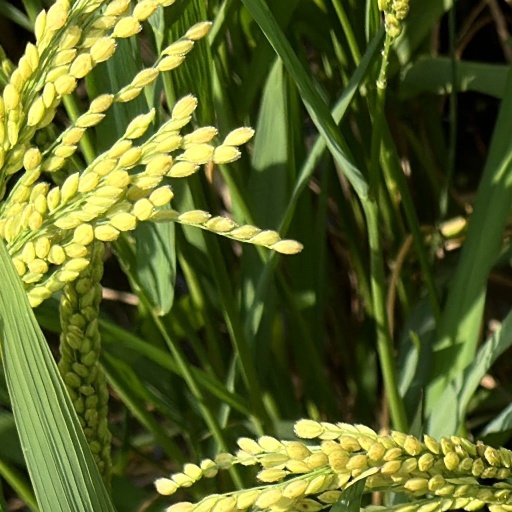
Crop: rice